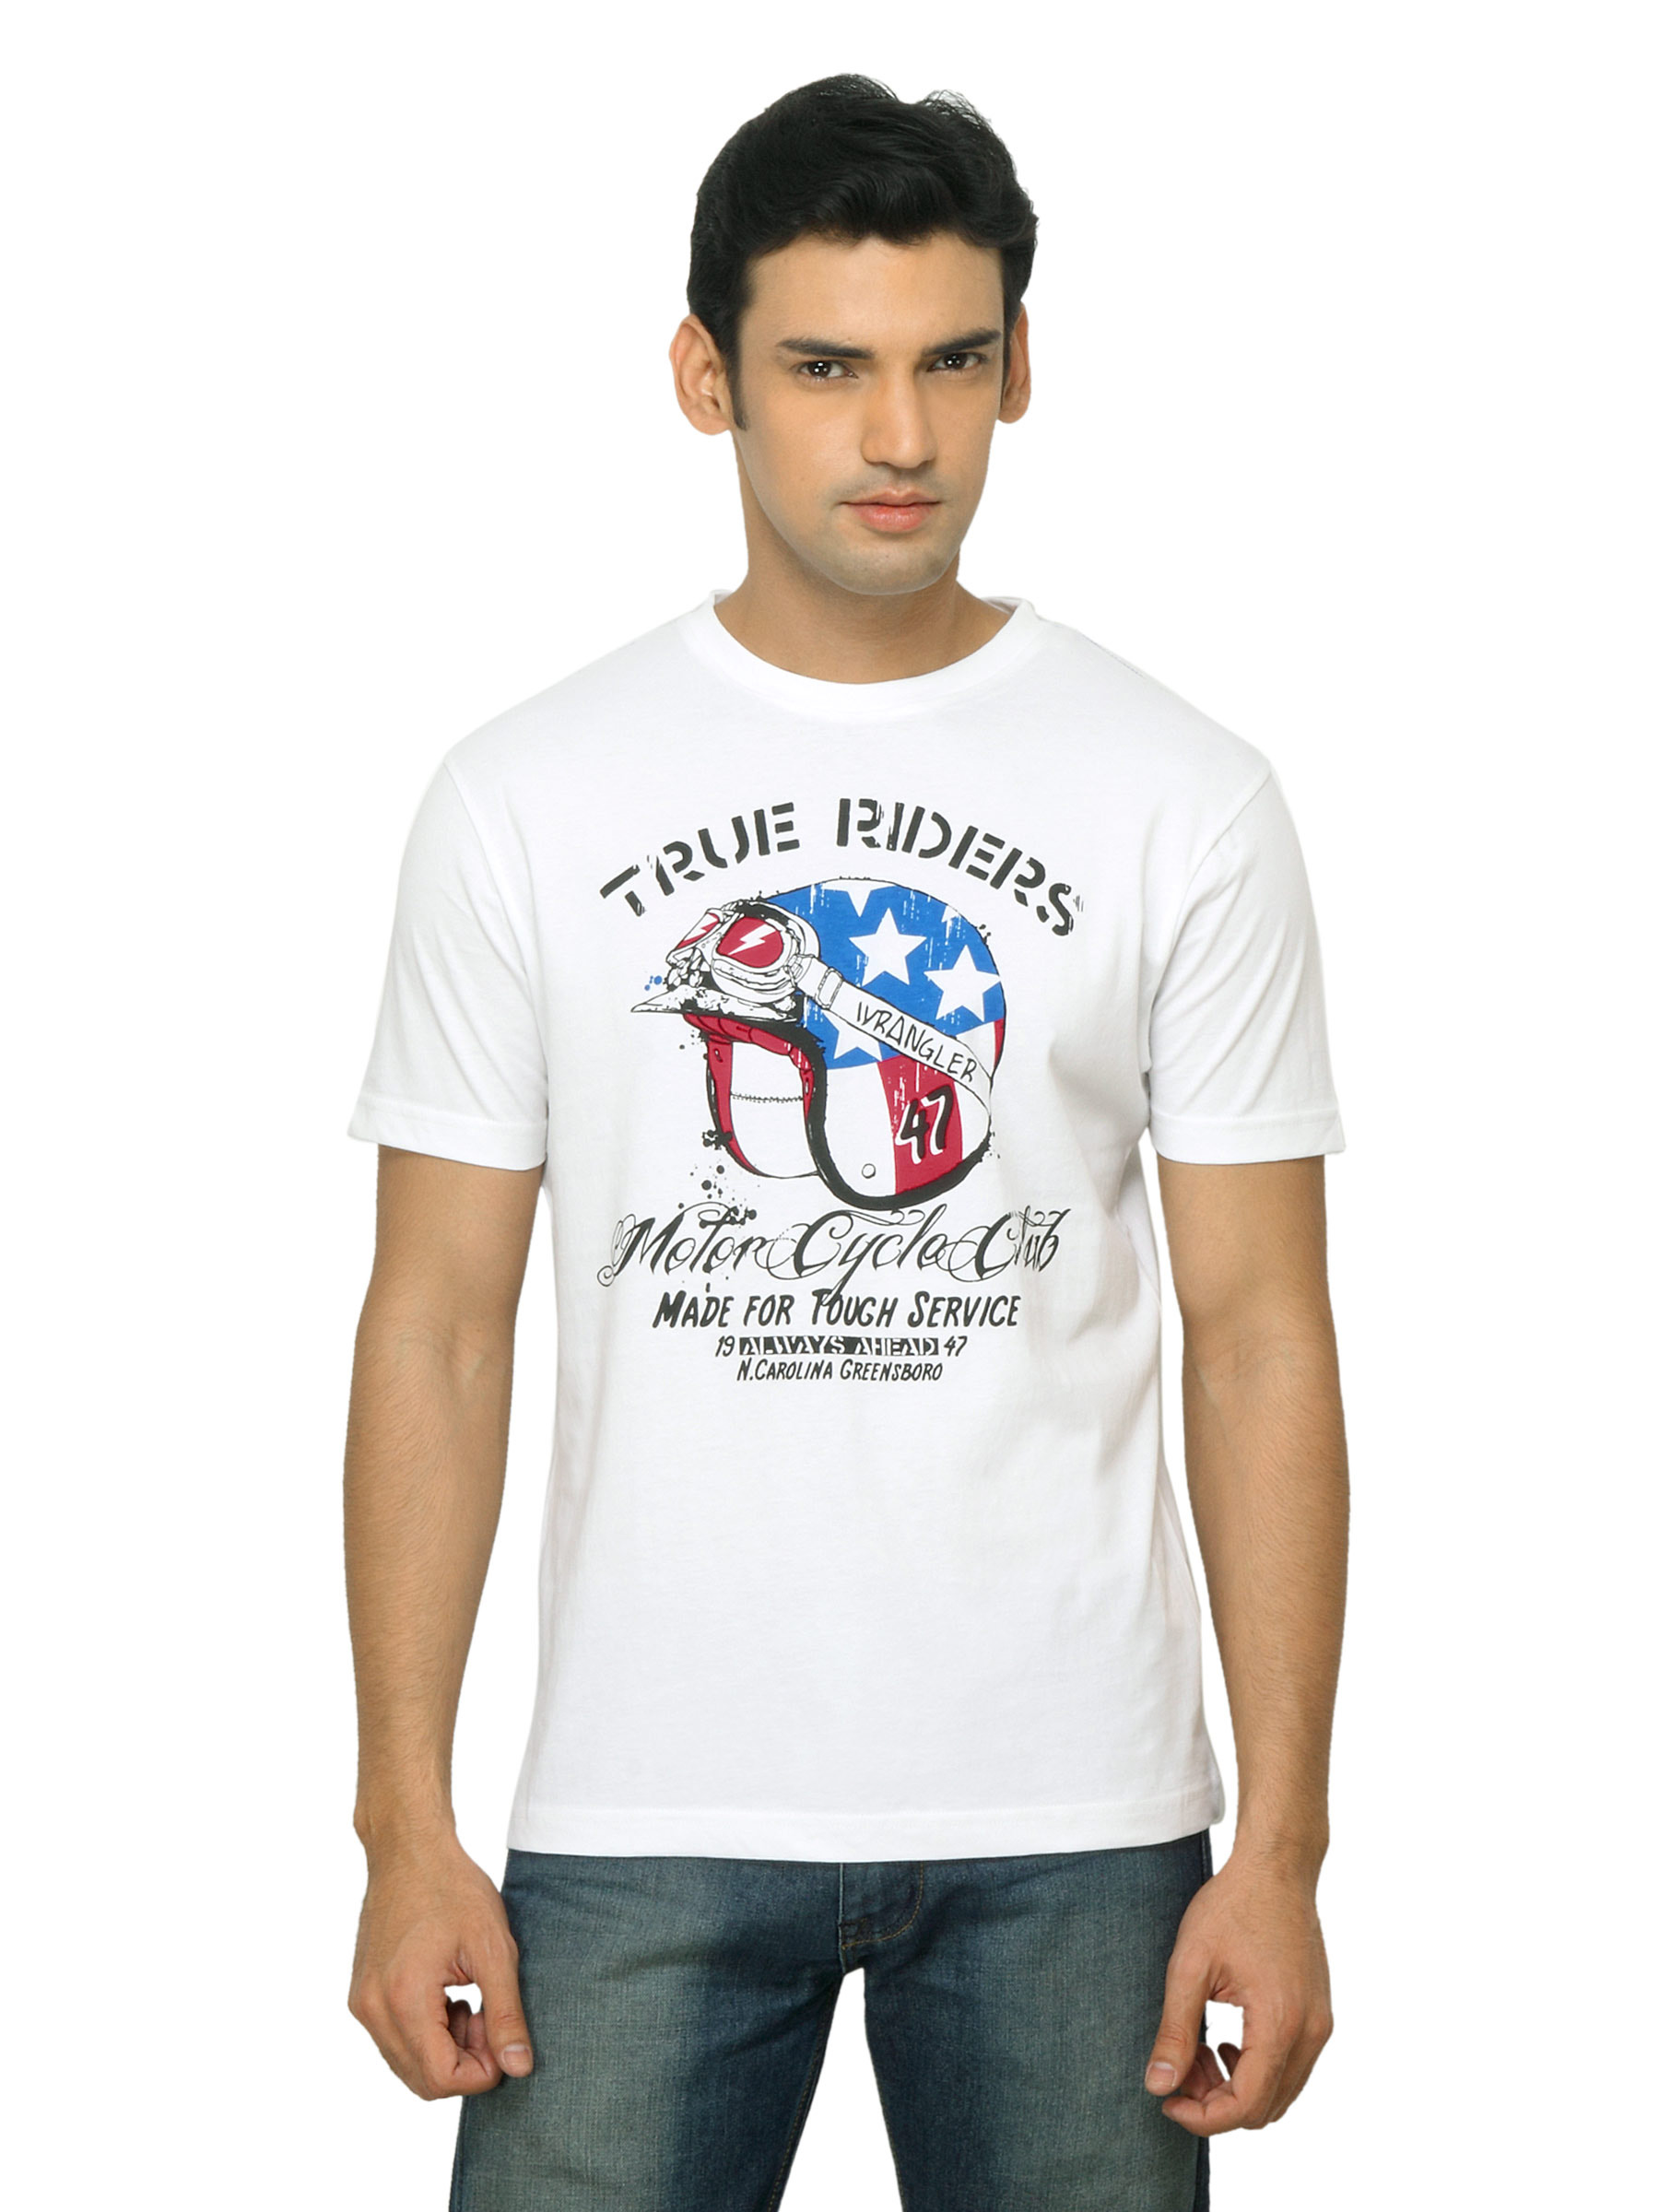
Wrangler Men True Rider White T-shirt
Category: Apparel / Topwear / Tshirts
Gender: Men
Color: White
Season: Summer 2012
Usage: Casual